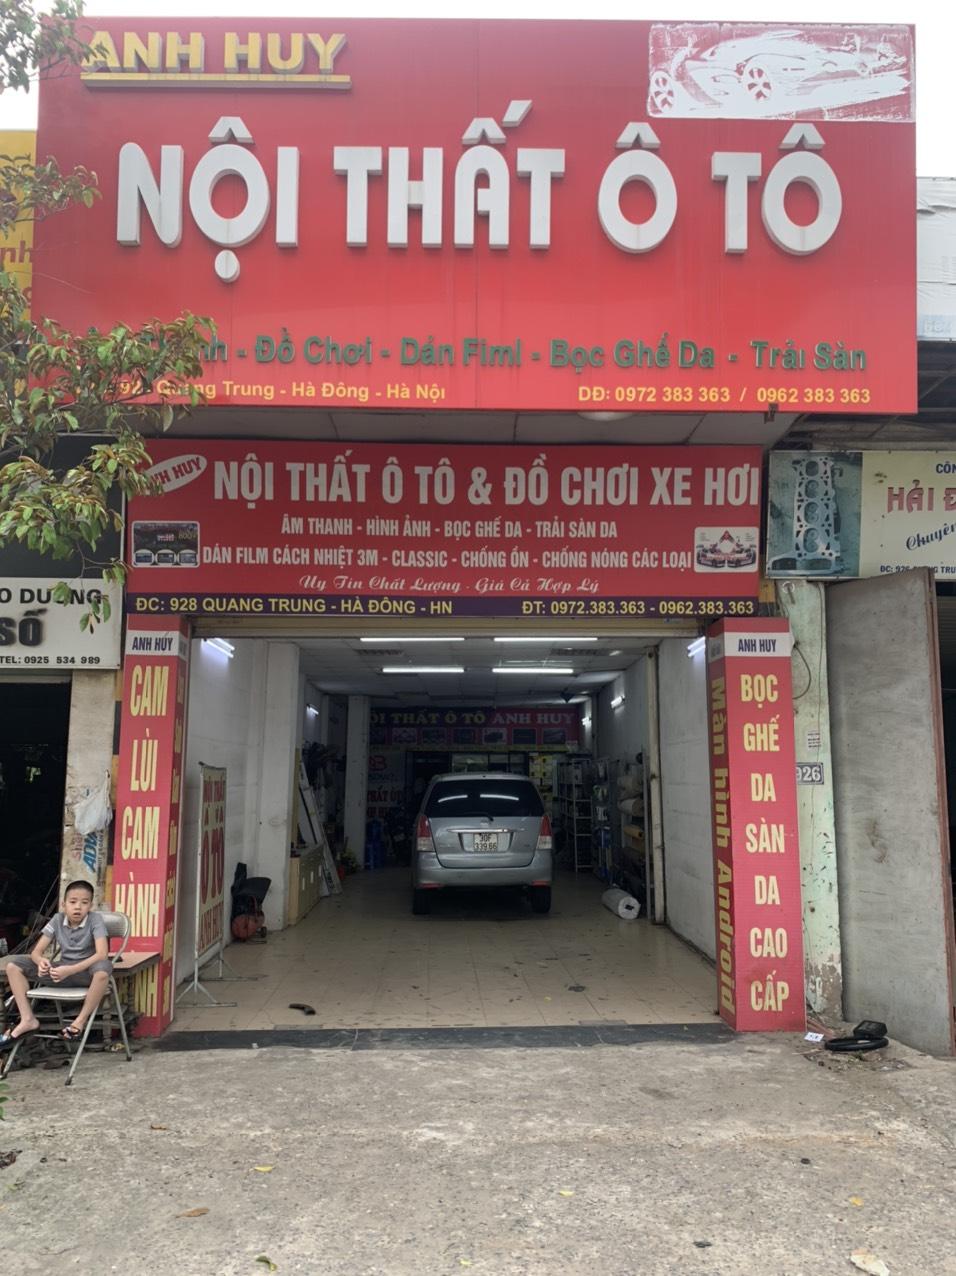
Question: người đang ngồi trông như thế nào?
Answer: người đang ngồi là một cậu bé